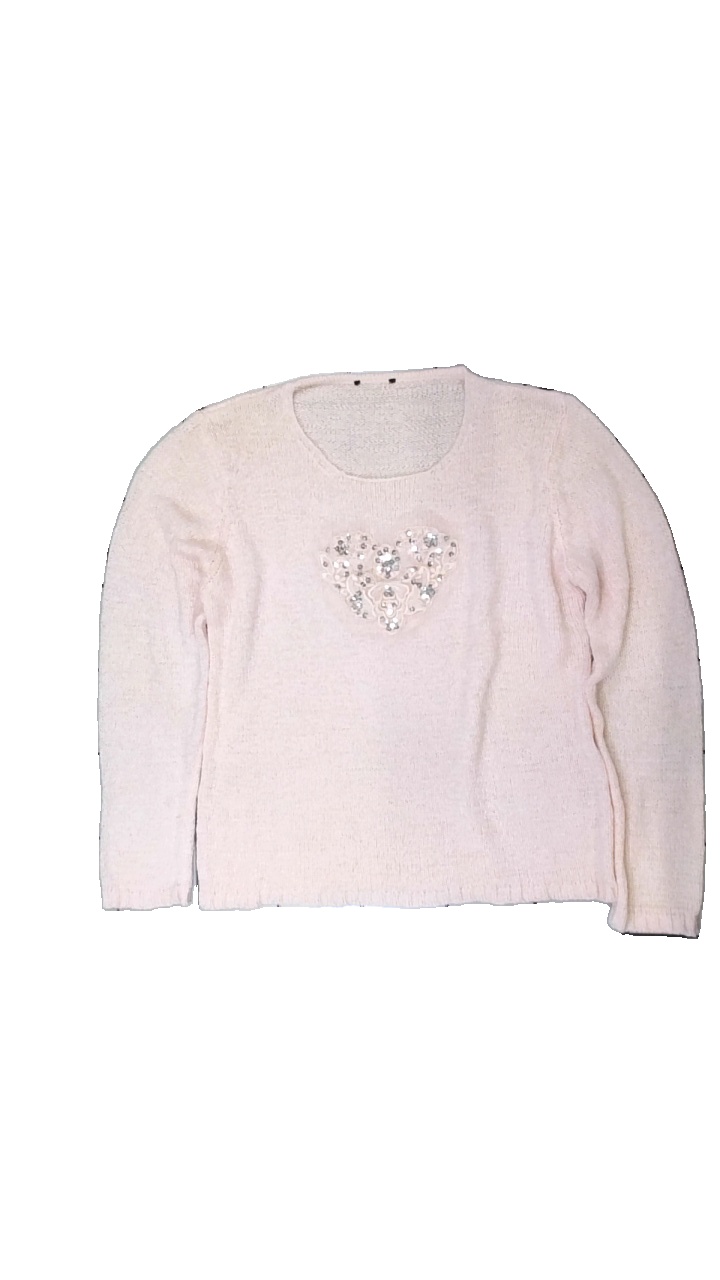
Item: Sweater (Ladies)
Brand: Missing
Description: rosa stickad tröja med glitter hjärta fram
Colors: Pink
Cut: Regular
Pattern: Glitter
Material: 53% acrylic 47% nylone
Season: All
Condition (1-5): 5
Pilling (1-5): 5
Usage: Reuse
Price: <50